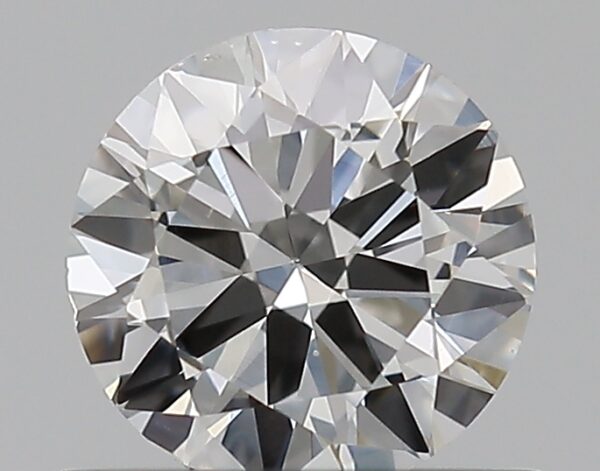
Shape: round
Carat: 0.5
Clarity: VS2
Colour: G
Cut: VG
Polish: VG
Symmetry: GD
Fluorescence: N
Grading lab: GIA
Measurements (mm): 5.16 x 5.19 x 3.01